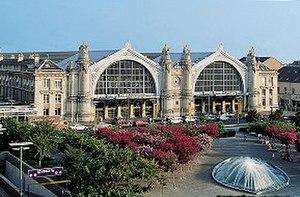
Une gare ferroviaire est le lieu d'arrêt des trains. Une gare comprend diverses installations qui ont une double fonction : permettre la montée et la descente des voyageurs, ou le chargement et le déchargement des marchandises ainsi que pour certaines d'entre elles, assurer des fonctions de sécurité dans la circulation des trains.